Describe the emotion expressed in this image:  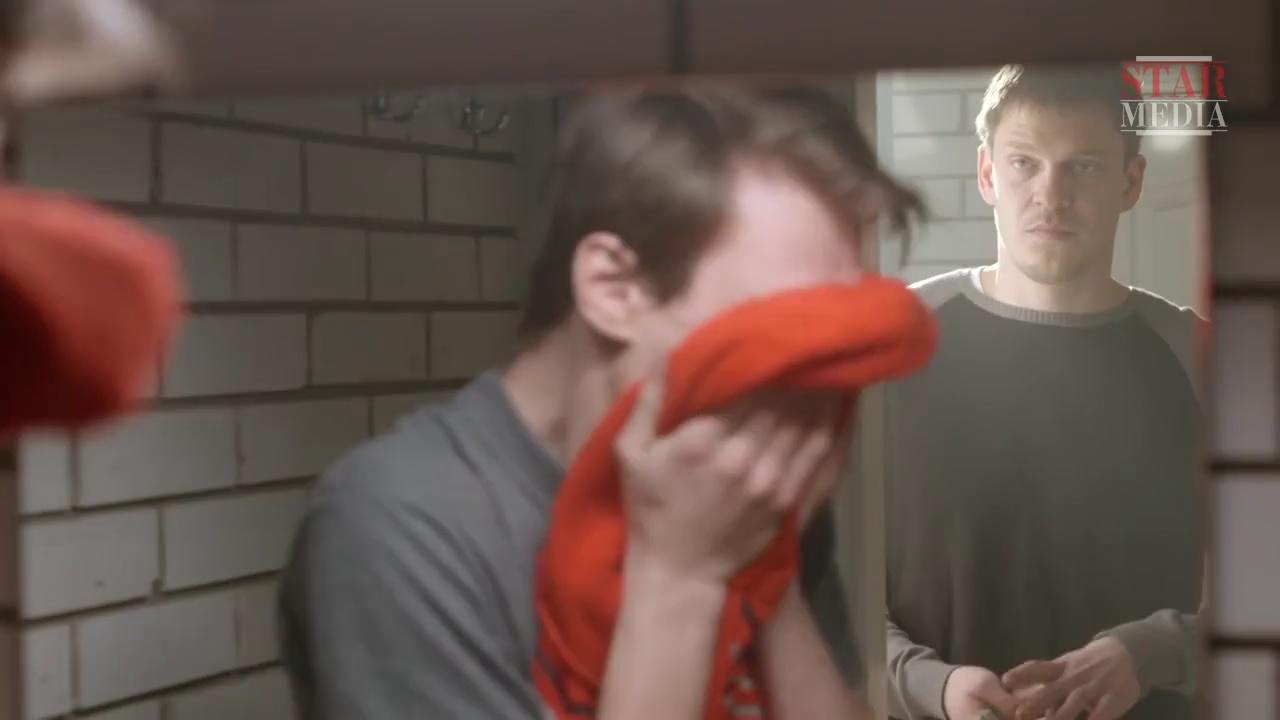
This person displays Suffering, valence and arousal with low intensity.